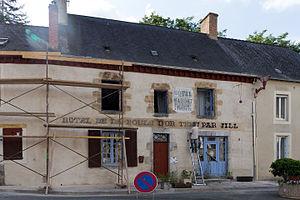
Ancien hôtel de la Boule d'Or à Saint-Jean-sur-Erve, «
Saint-Jean-sur-Erve est une ancienne commune française, située dans le département de la Mayenne en région Pays de la Loire, devenue le 1ᵉʳ janvier 2017 une commune déléguée au sein de la commune nouvelle de Blandouet-Saint Jean.